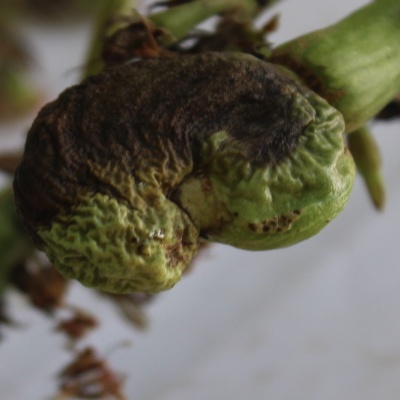
Crop: Cashew
Condition: anthracnose